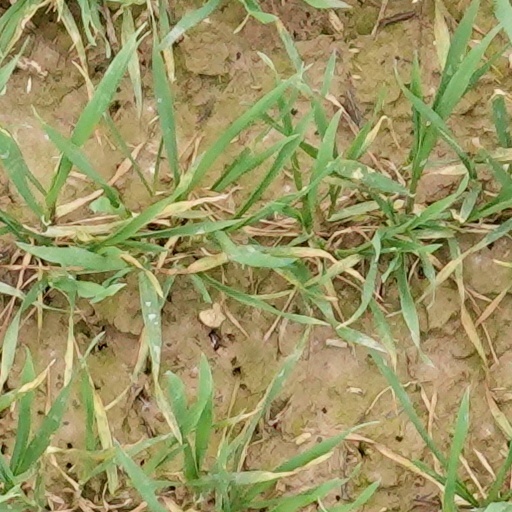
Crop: wheat